The Money-Order with White Genesis

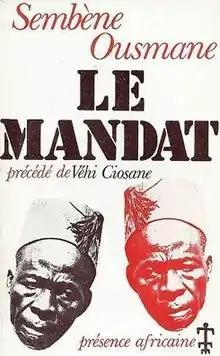
First edition (publ. Présence Africaine)

The money-order with White genesis is a book containing two novellas by Senegalese author Ousmane Sembène, first published in French in 1966. An English-language translation was published in 1972. It tells two stories. In "White Genesis", a mother struggles with conflict after her teenage daughter's pregnancy becomes apparent. In "The Money-order", a man receives a money-order from a relative living in Paris.